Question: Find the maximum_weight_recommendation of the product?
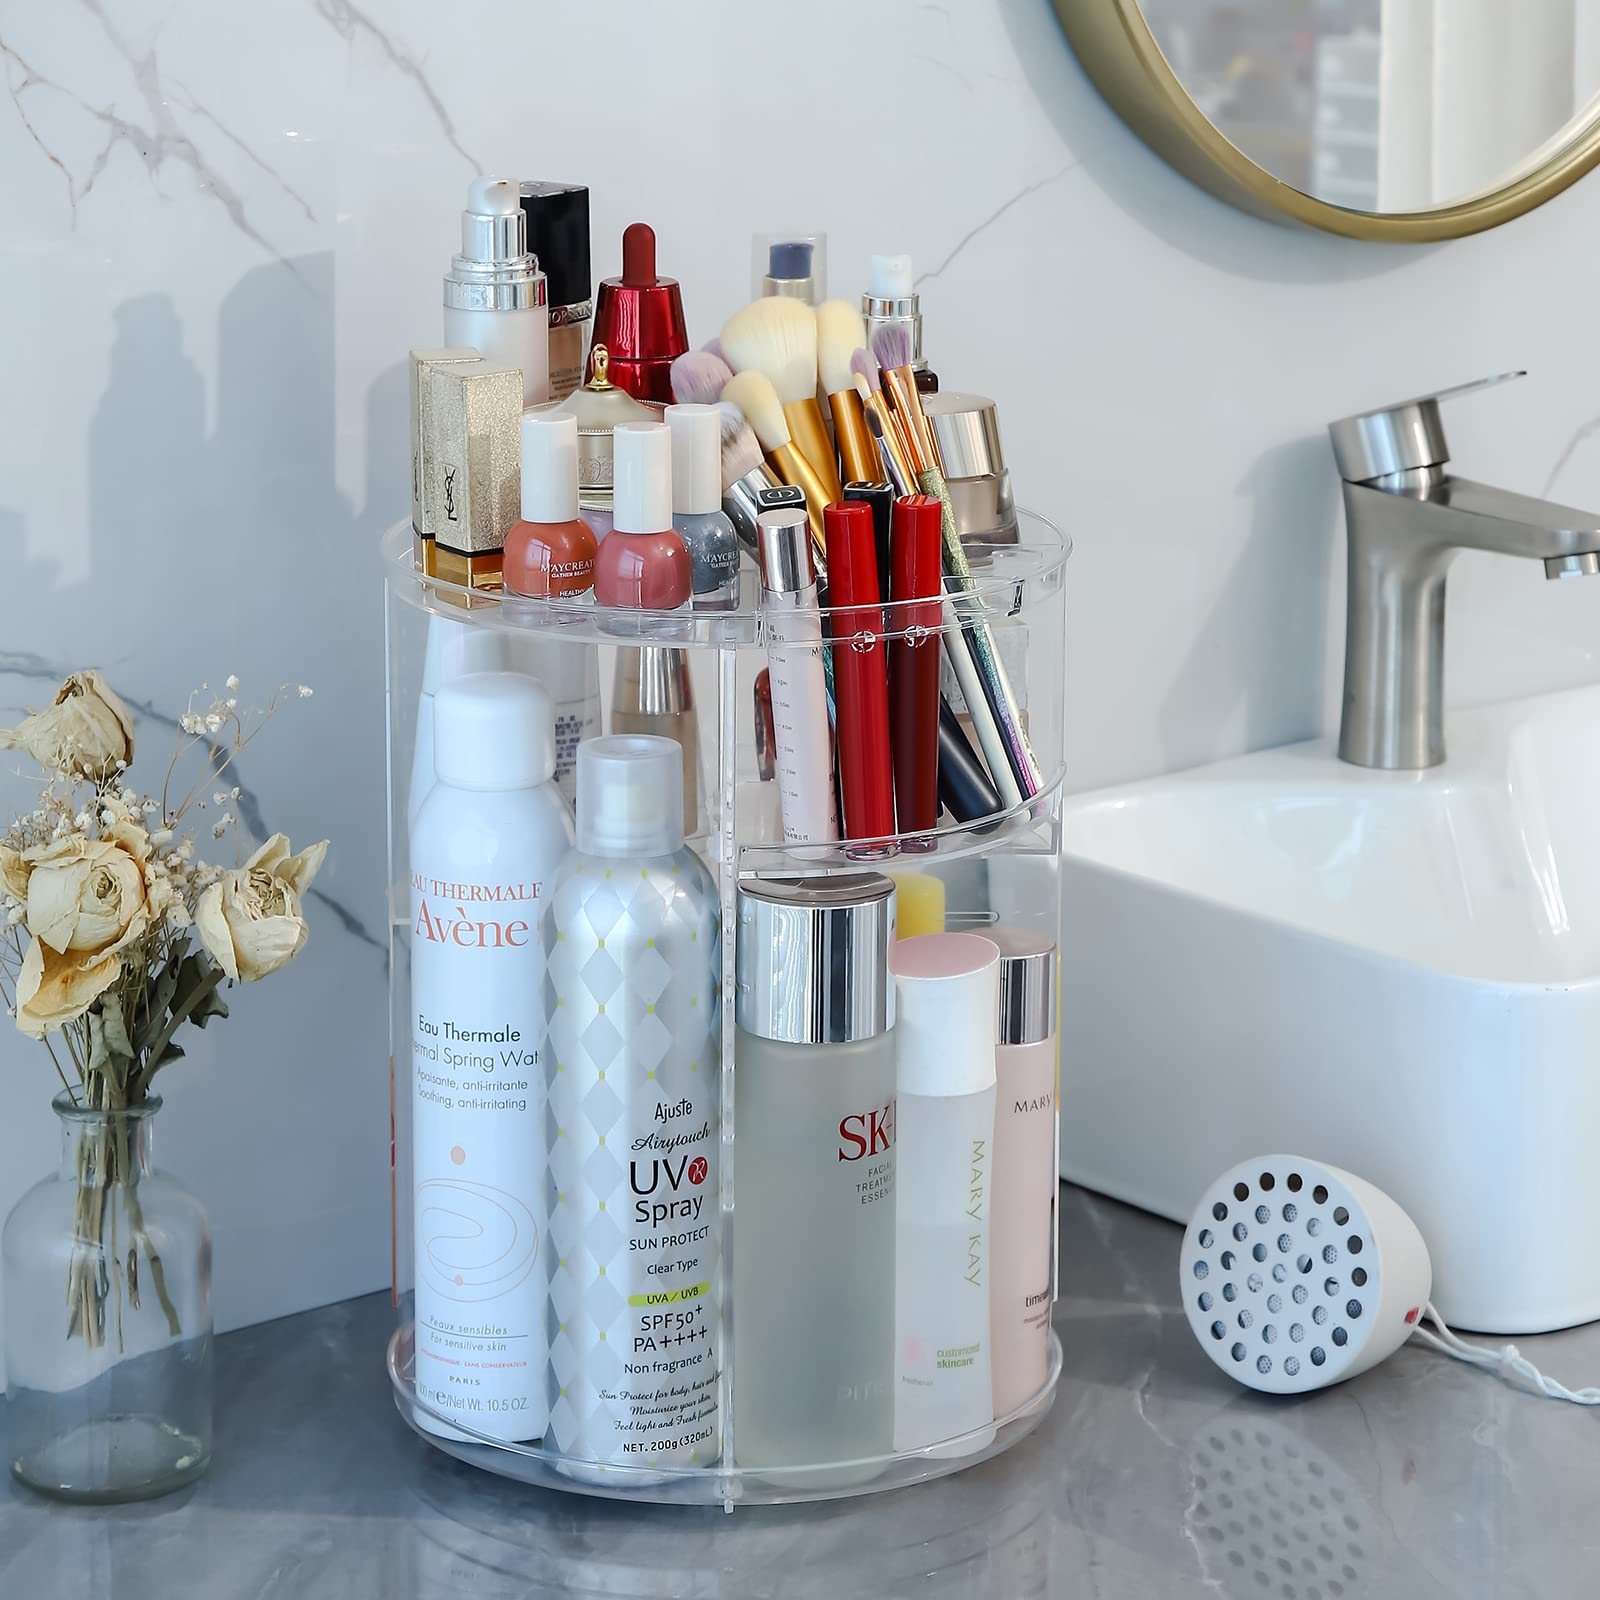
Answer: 10.5 ounce